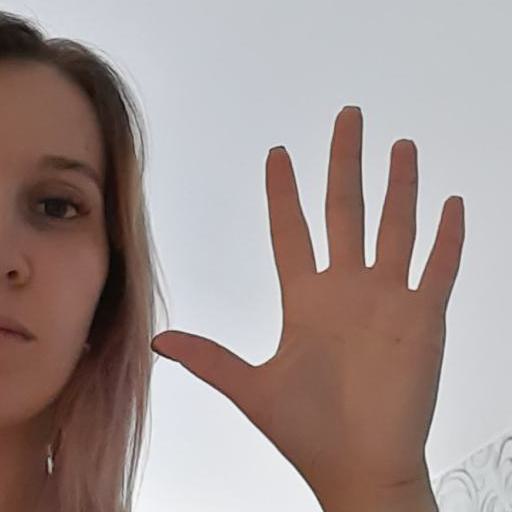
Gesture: palm